Sharovary

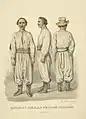
Folk garments of Kyiv Governorate, 1845

Sharovary are a kind of loose traditional Ukrainian men's pants. The trousers are fitted at the waist and ankles, and loose at the hips and legs. They may be accompanied by a wide silk belt.